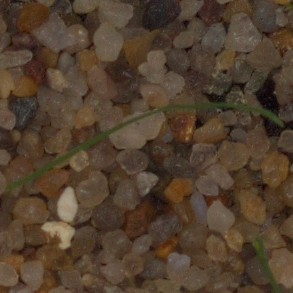
Label: loose_silkybent